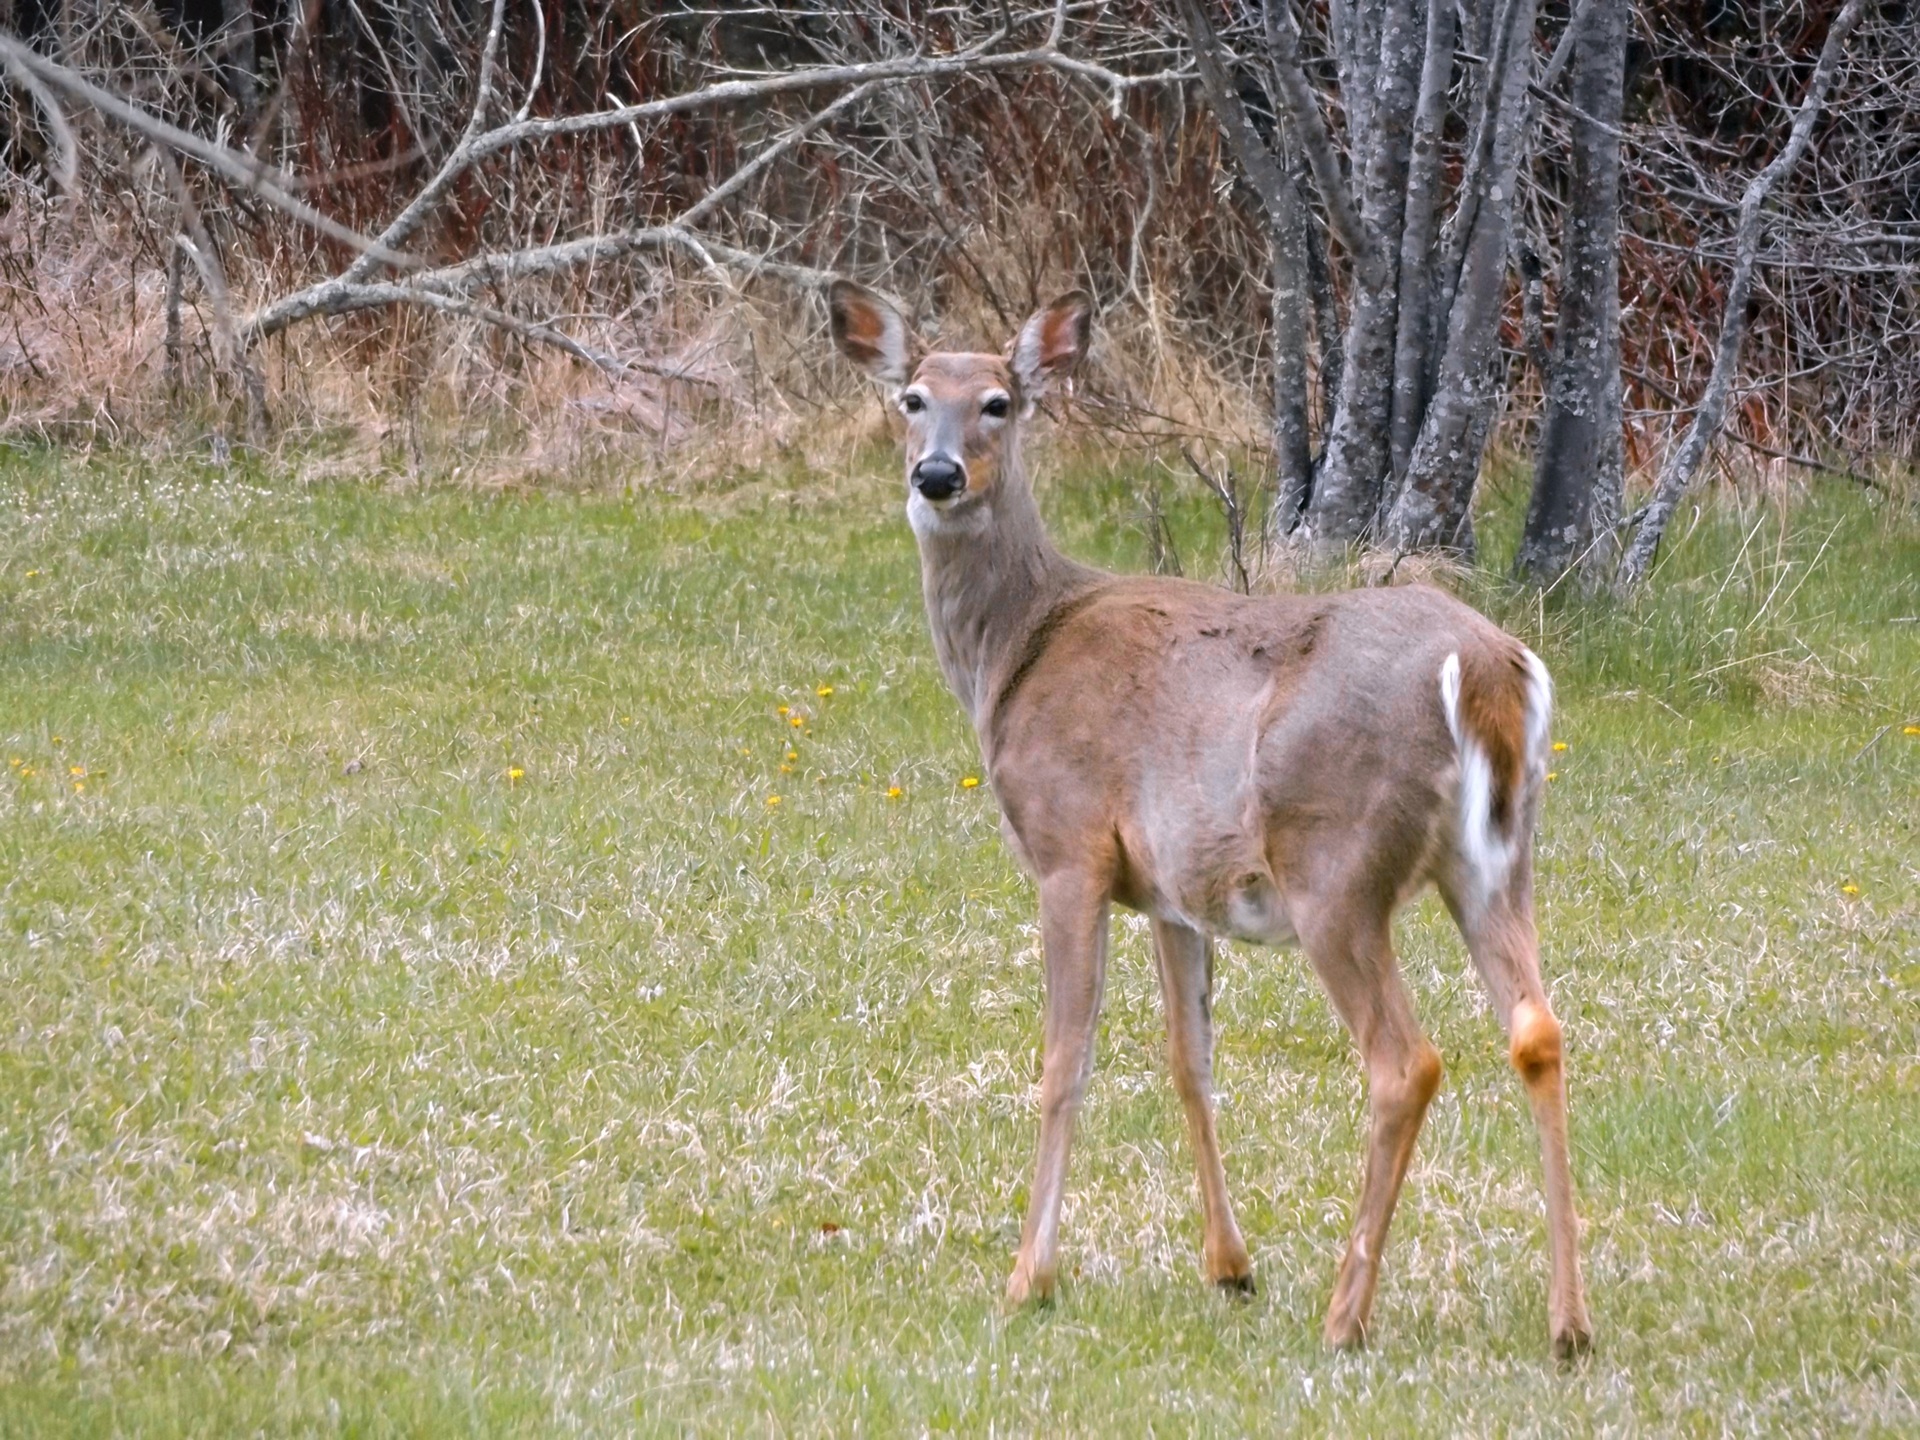
prairie, animal, wildlife, wild, deer, spring, mammal, fauna, doe, outdoors, woods, vertebrate, impala, white tailed, white tailed deer